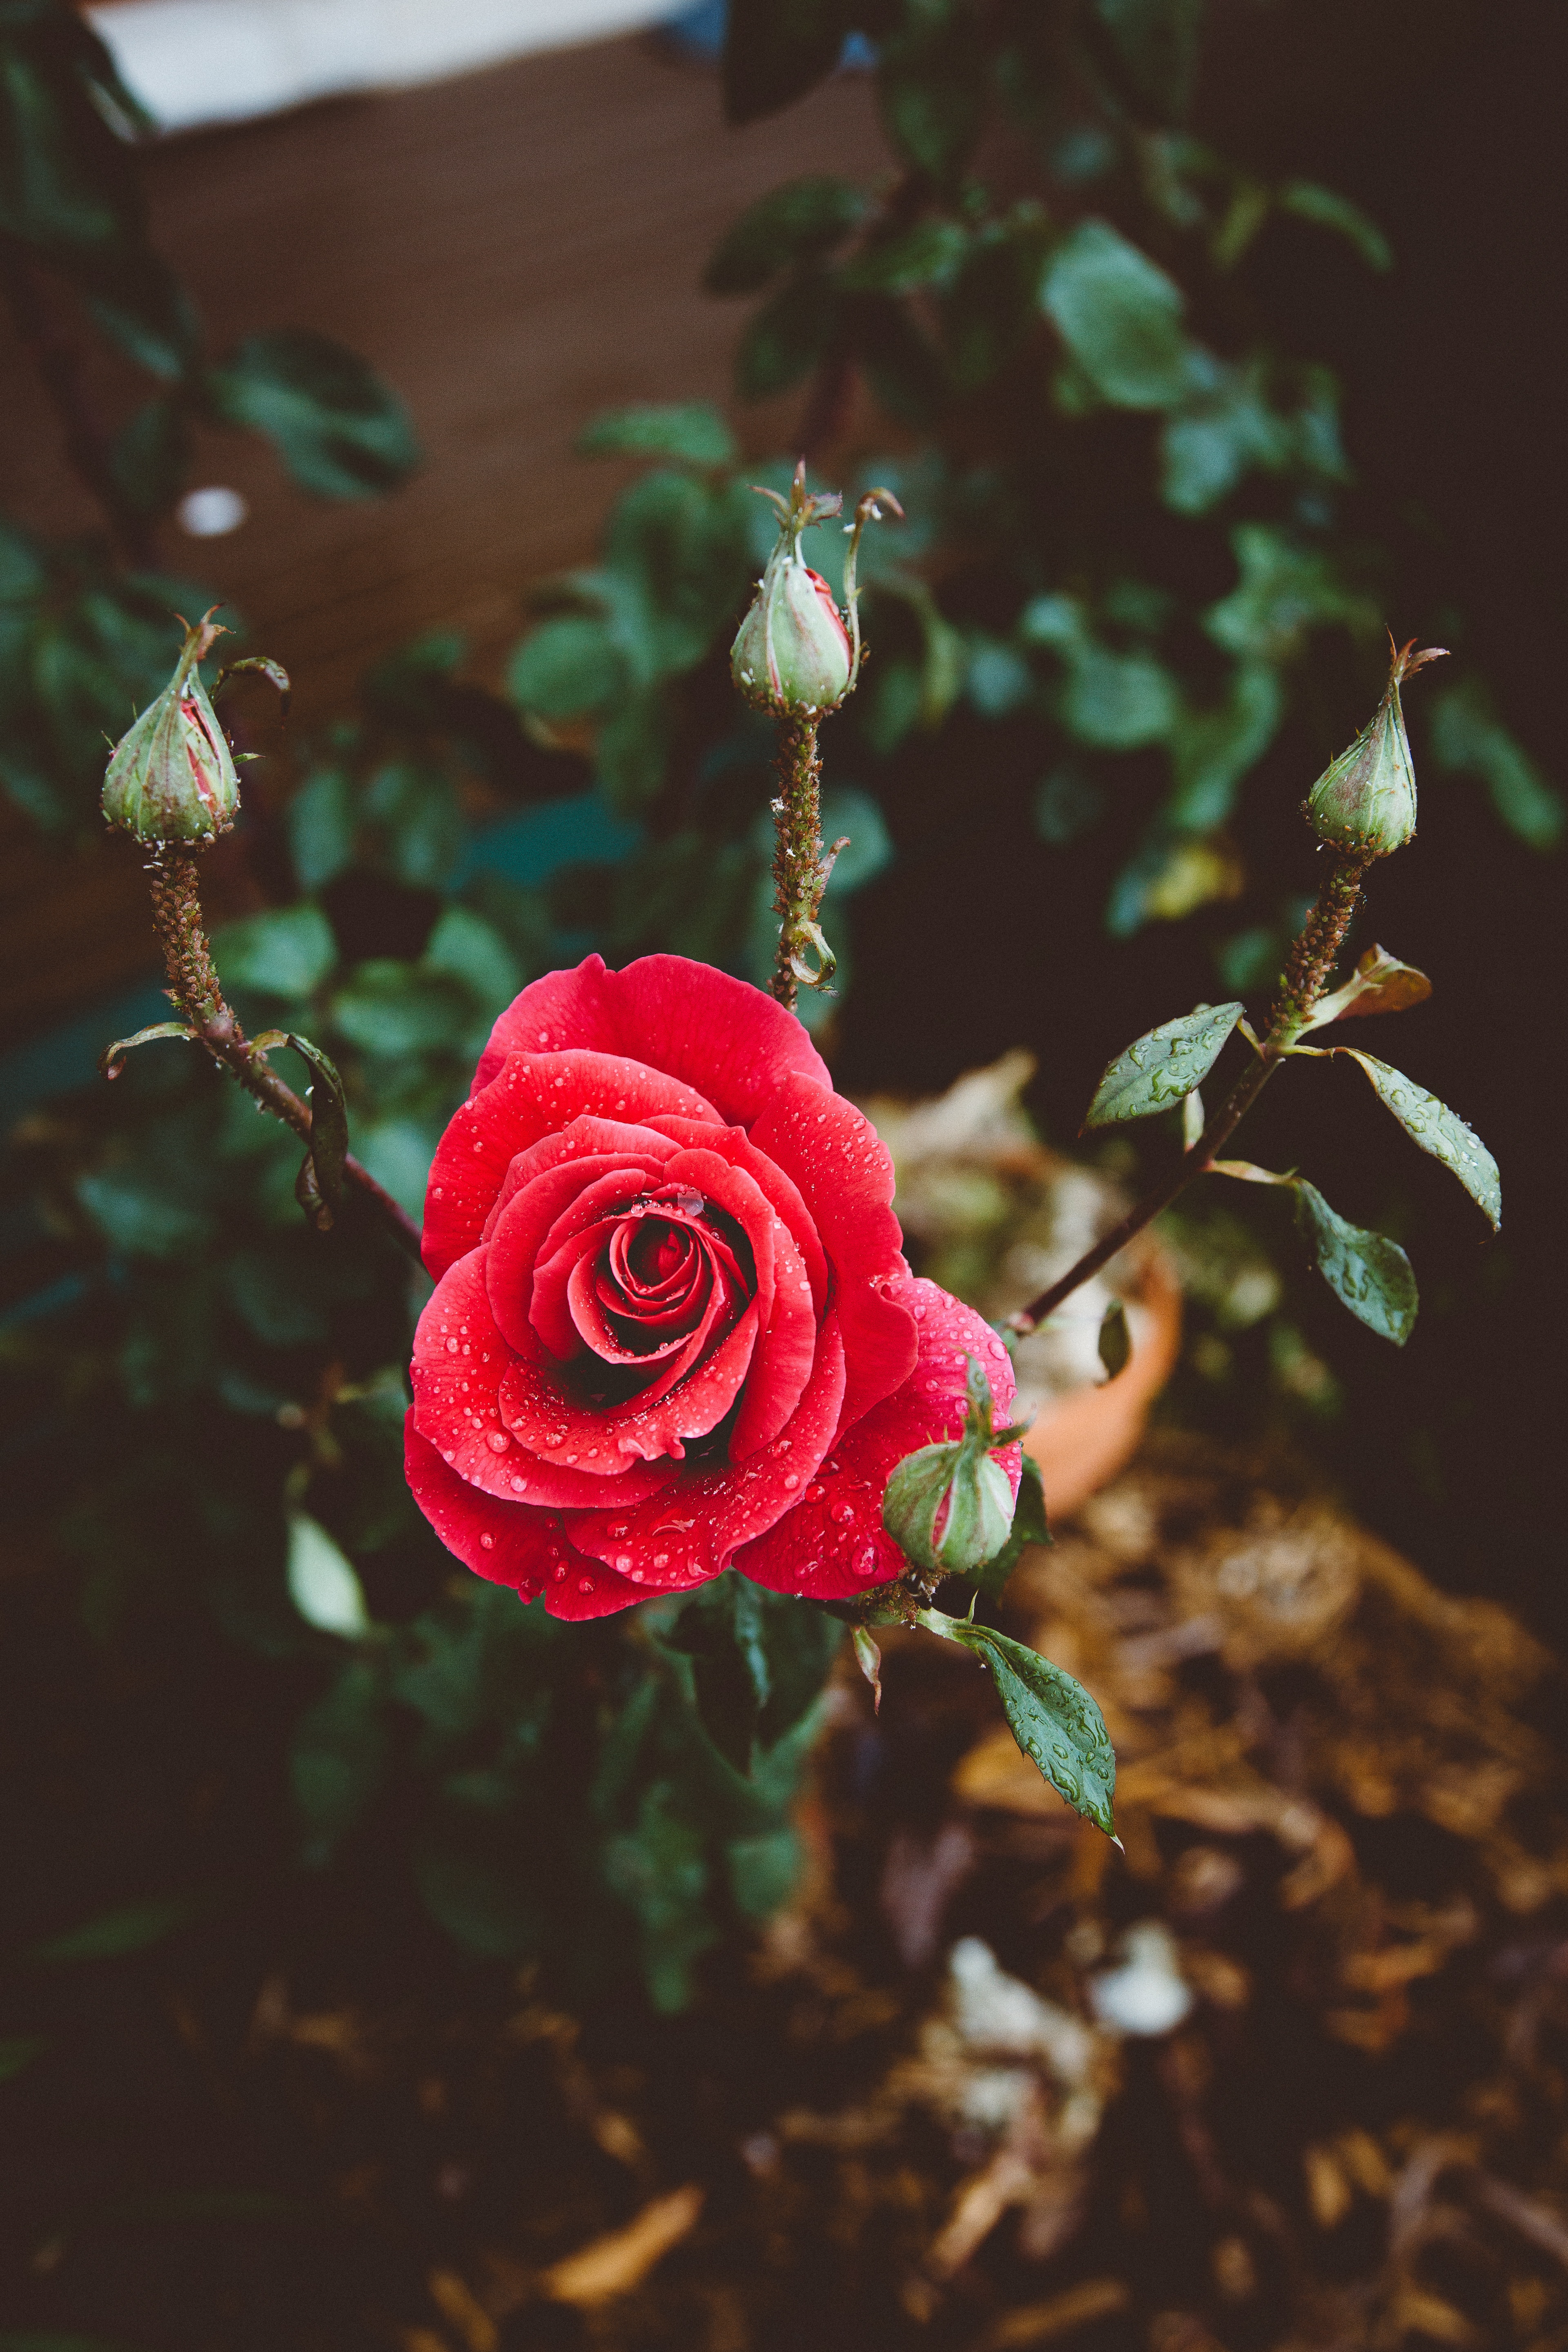
branch, blossom, plant, photography, leaf, flower, petal, rose, green, red, autumn, flora, close up, floristry, macro photography, flowering plant, garden roses, rose family, land plant